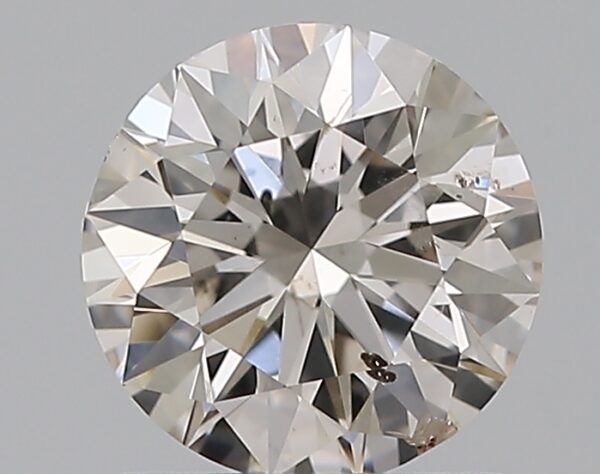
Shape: round
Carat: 1.01
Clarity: SI2
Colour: K
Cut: EX
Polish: EX
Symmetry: EX
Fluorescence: N
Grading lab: GIA
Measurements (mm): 6.38 x 6.42 x 4.01